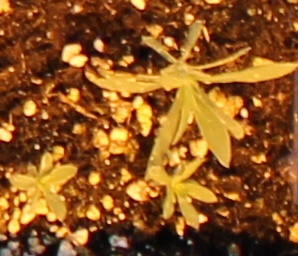
Label: Kochia